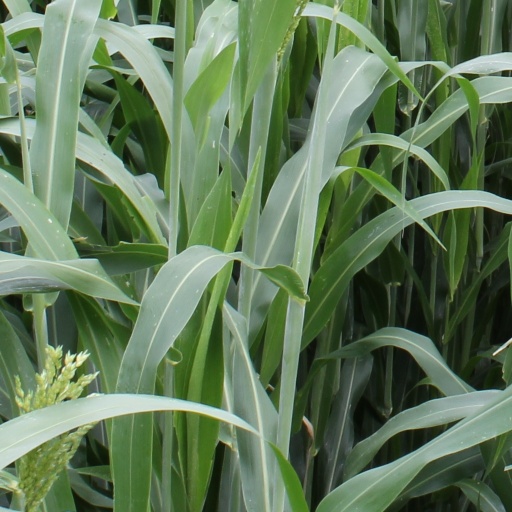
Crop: sorghum